Swimming (sport)

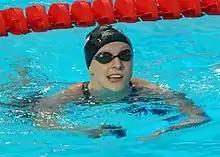
Katie Ledecky set the Olympic records in 2016 for the 400m and 800m freestyle.

Competitive swimming became popular in the 19th century. The goal of high level competitive swimming is to break personal or world records while beating competitors in any given event. Swimming in competition should create the least resistance in order to obtain maximum speed. However, some professional swimmers who do not hold a national or world ranking are considered the best in regard to their technical skills. Typically, an athlete goes through a cycle of training in which the body is overloaded with work in the beginning and middle segments of the cycle, and then the workload is decreased in the final stage as the swimmer approaches competition.